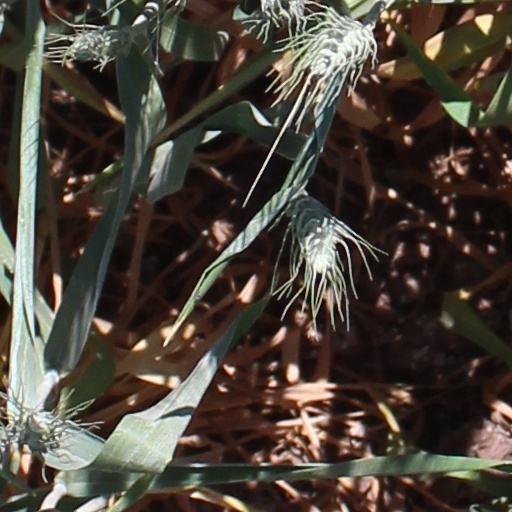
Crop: wheat